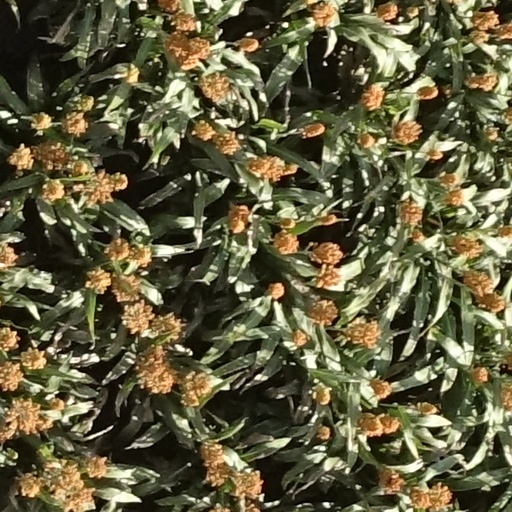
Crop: sorghum